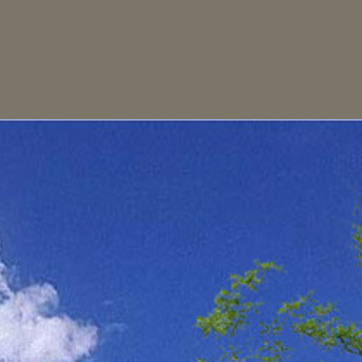
Material: sky